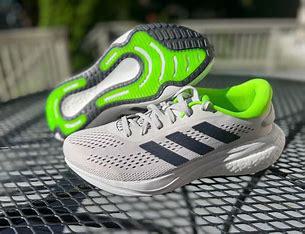
Brand: Adidas
Model: Supernova 2 Lauf